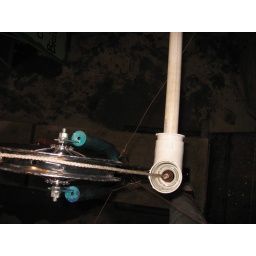
view of bicibomba from above - wooden stopper is fit to PVC pipe diameter to trap water